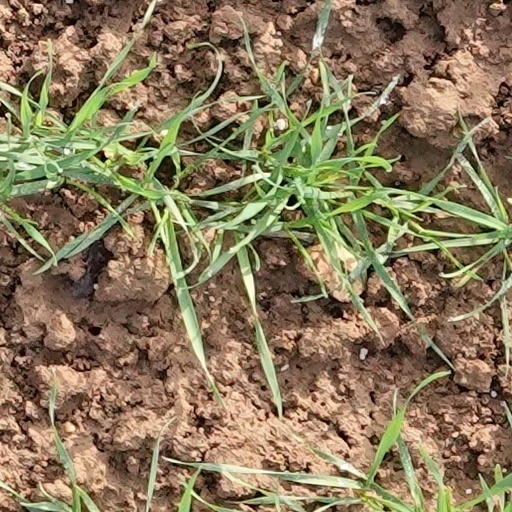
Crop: wheat